Analog synthesizer

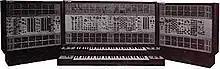
The ARP 2500 with expansion cabinets.

Patch cords could be damaged by use (creating hard-to-find intermittent faults) and made complex patches difficult and time-consuming to recreate. Thus, later analog synthesizers used the same building blocks, but integrated them into single units, eliminating patch cords in favour of integrated signal routing systems. The most popular of these was the Minimoog. In 1970, Moog designed an innovative synthesizer with a built-in keyboard and without modular design—the analog circuits were retained, but made interconnectable with switches in a simplified arrangement called "normalization". Though less flexible than a modular design, normalization made the instrument more portable and easier to use. This first pre-patched synthesizer, the Minimoog, became highly popular, with over 12,000 units sold. The Minimoog also influenced the design of nearly all subsequent synthesizers, with integrated keyboard, pitch wheel and modulation wheel, and a VCO->VCF->VCA signal flow. In the 1970s, miniaturized solid-state components let manufacturers produce self-contained, portable instruments, which musicians soon began to use in live performances. Electronic synthesizers quickly become a standard part of the popular-music repertoire. The first movie to use music made with a (Moog) synthesizer was the James Bond film "On Her Majesty's Secret Service" in 1969. After the release of the film, composers produced a large number of movie soundtracks that featured synthesizers.